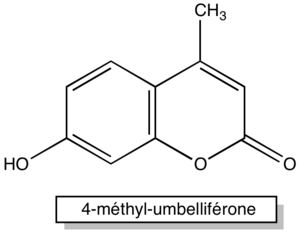
4-methyl-umbeliférone
Les milieux chromogènes sont très utilisés en microbiologie pour la mise en évidence d'activités enzymatiques par l'apparition d'une coloration spécifique.